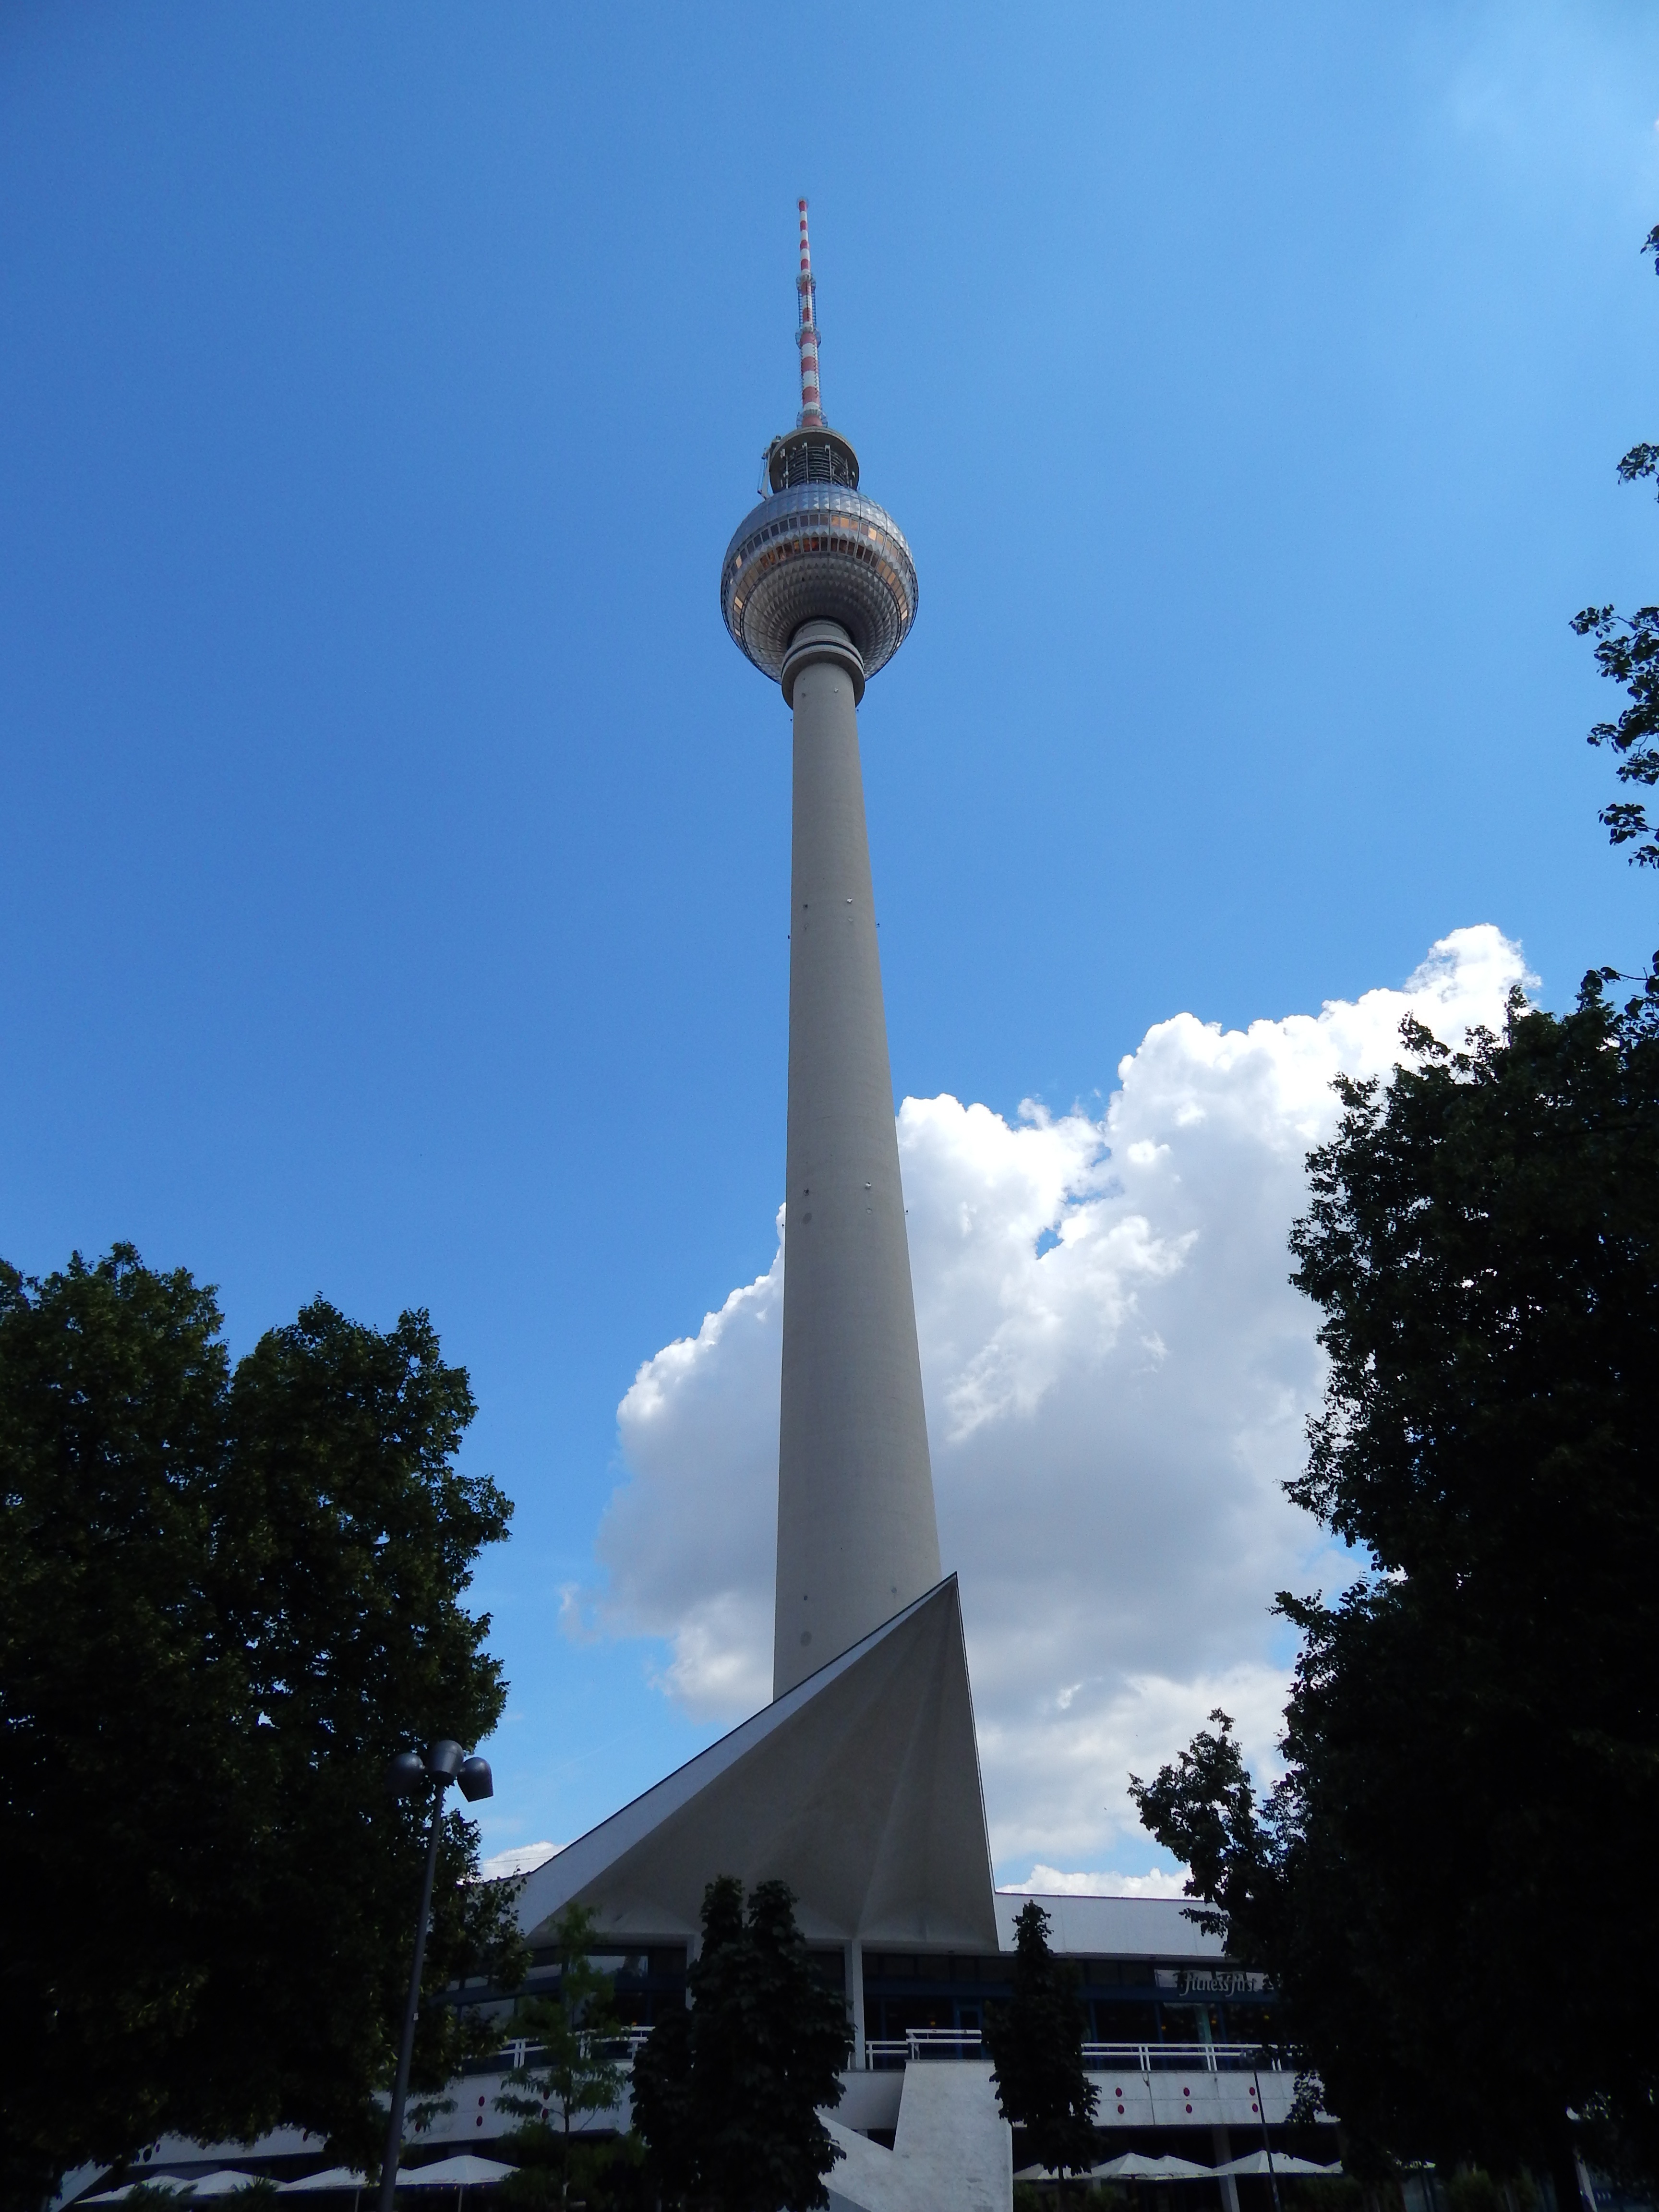
architecture, monument, statue, tower, landmark, memorial, spire, steeple, berlin